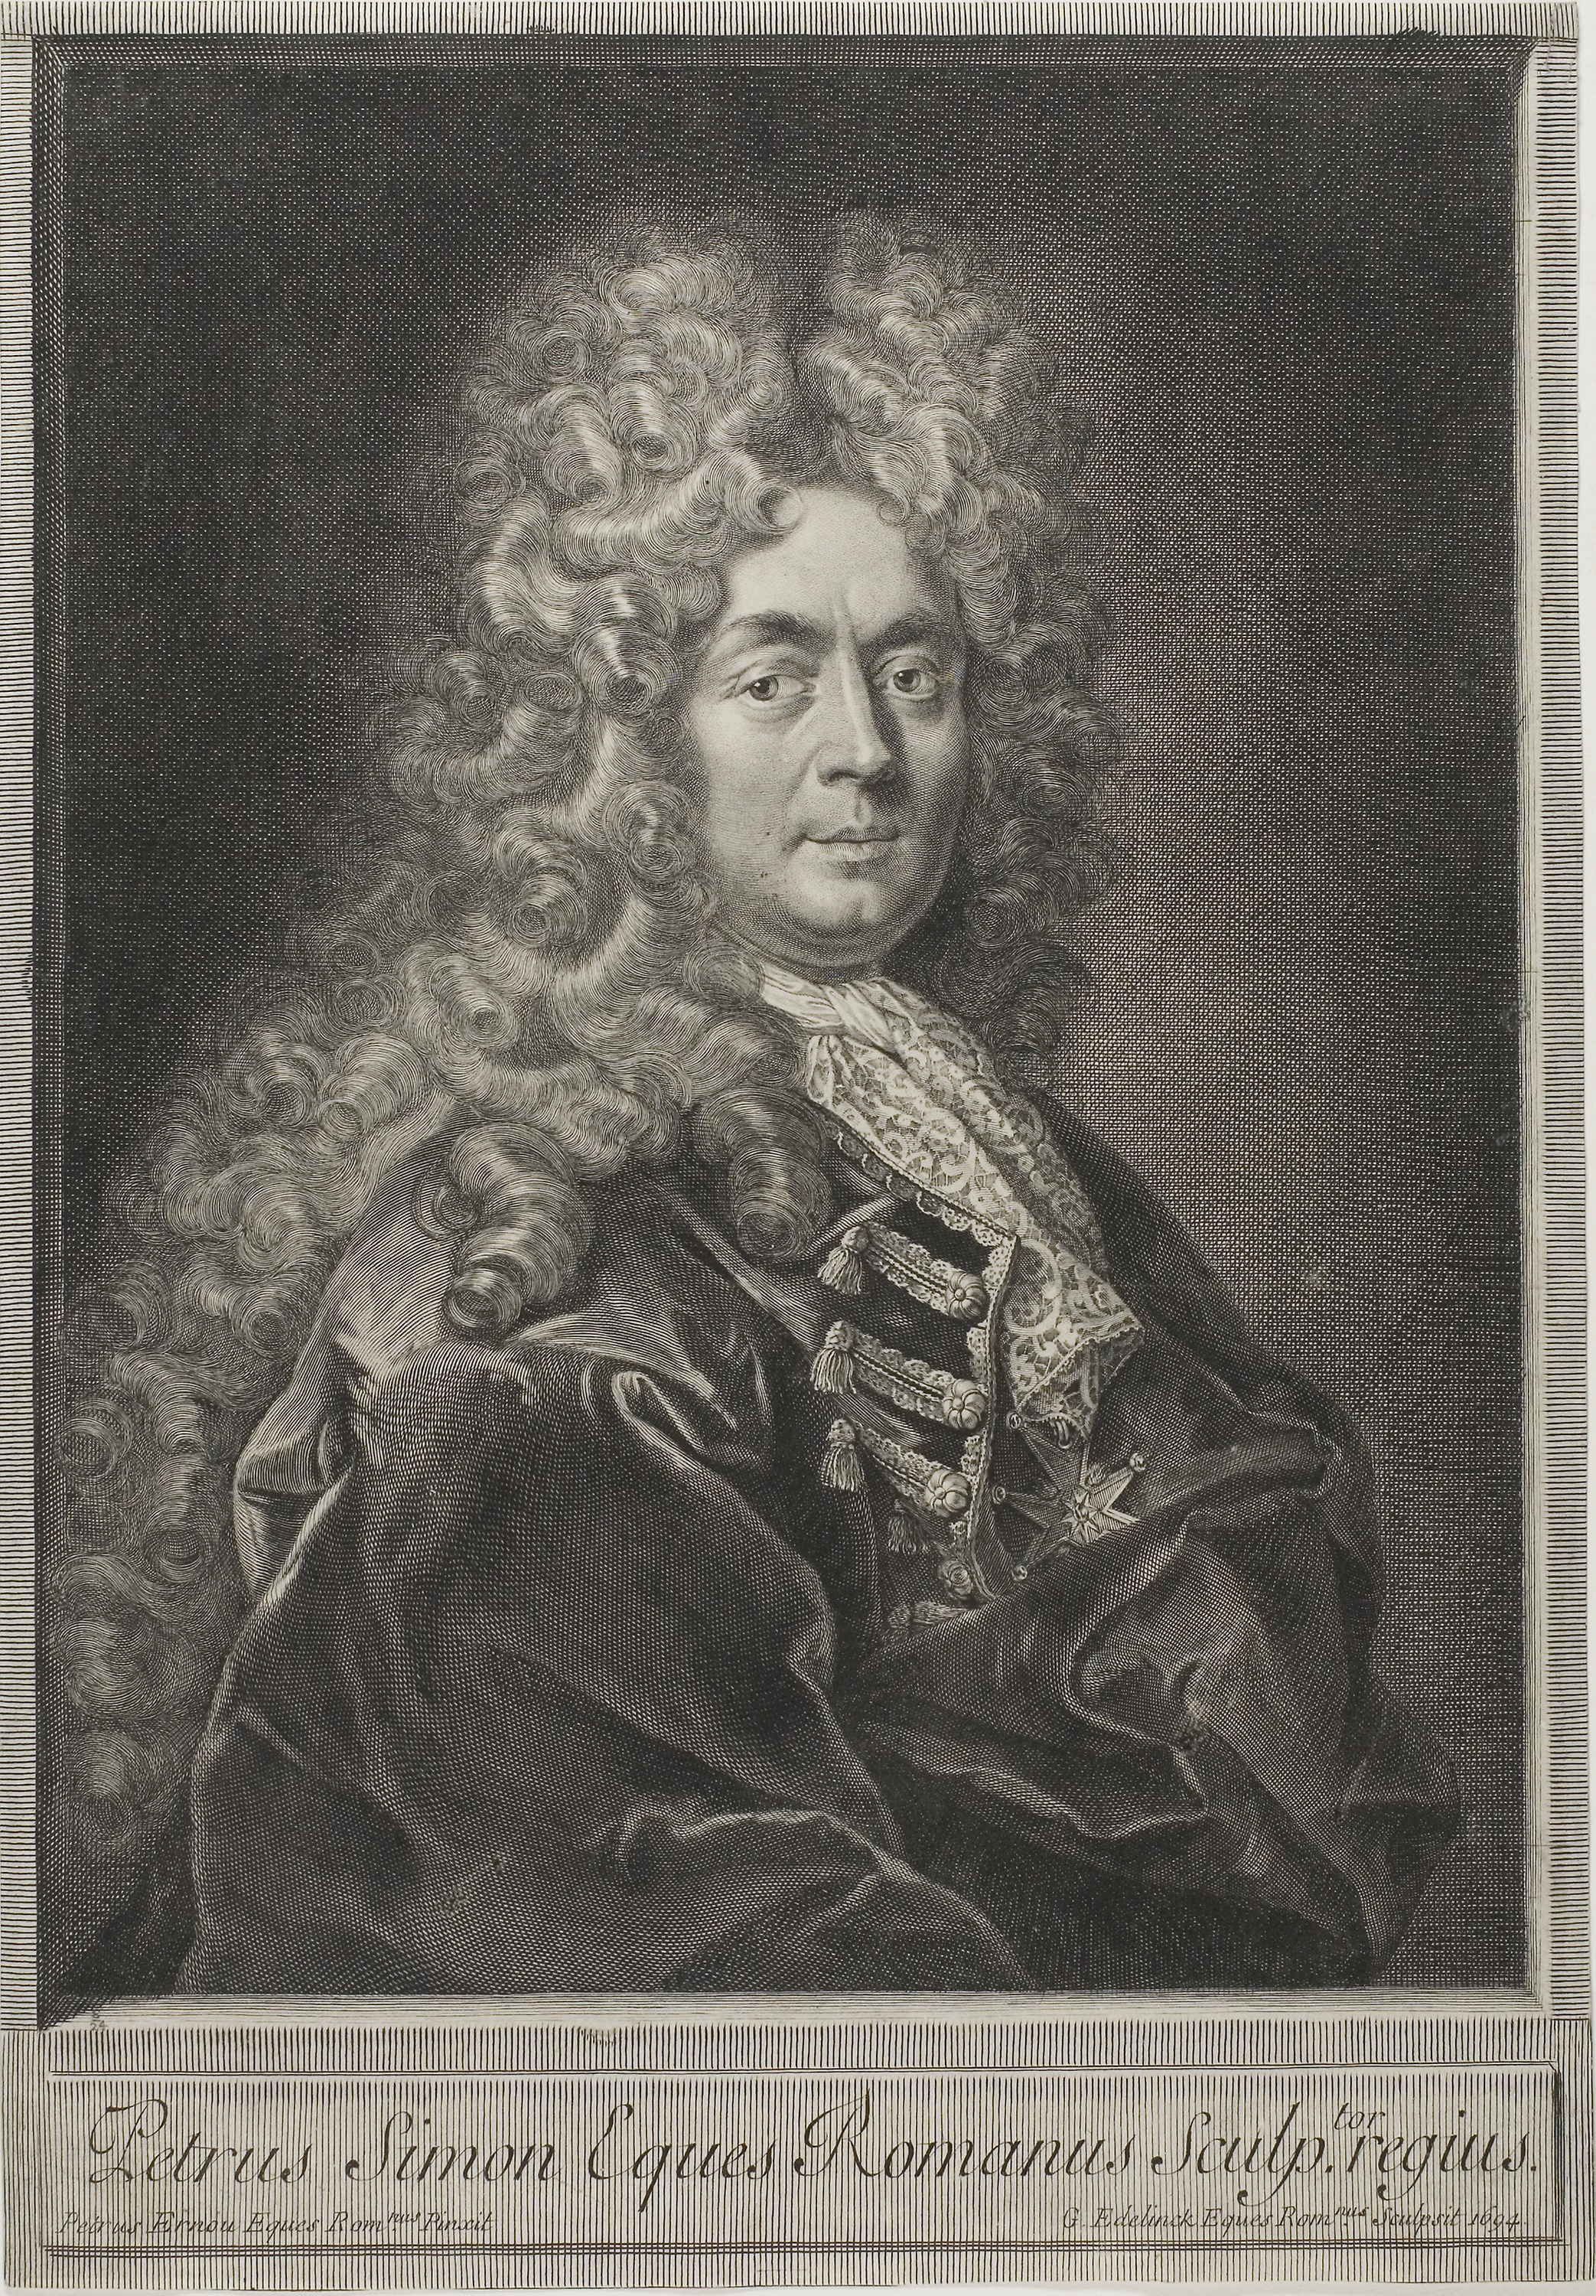
photograph, portrait, picture frame, history, art, black and white, painting, artwork, stock photography, vintage clothing, antique